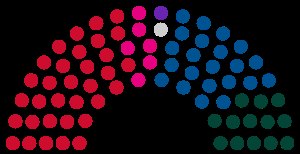
Landstingsvalget 1953
Mandatfordeling efter Landstingsvalget 1953. Rød er for Socialdemokratiet, lyserød er for de Radikale, lilla er for Retsforbundet, grå er for det færøske landstingsmedlem, blå er for Venstre, og grøn er for Konservative.
Landstingsvalget den 21. april 1953 var det 32. og sidste valg til Landstinget, den ene del af Danmarks daværende parlament Rigsdagen.